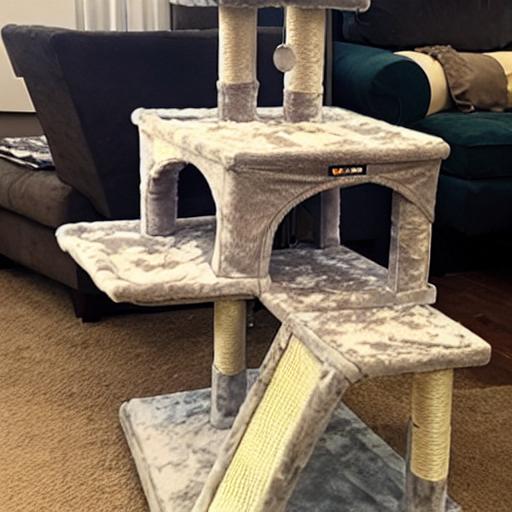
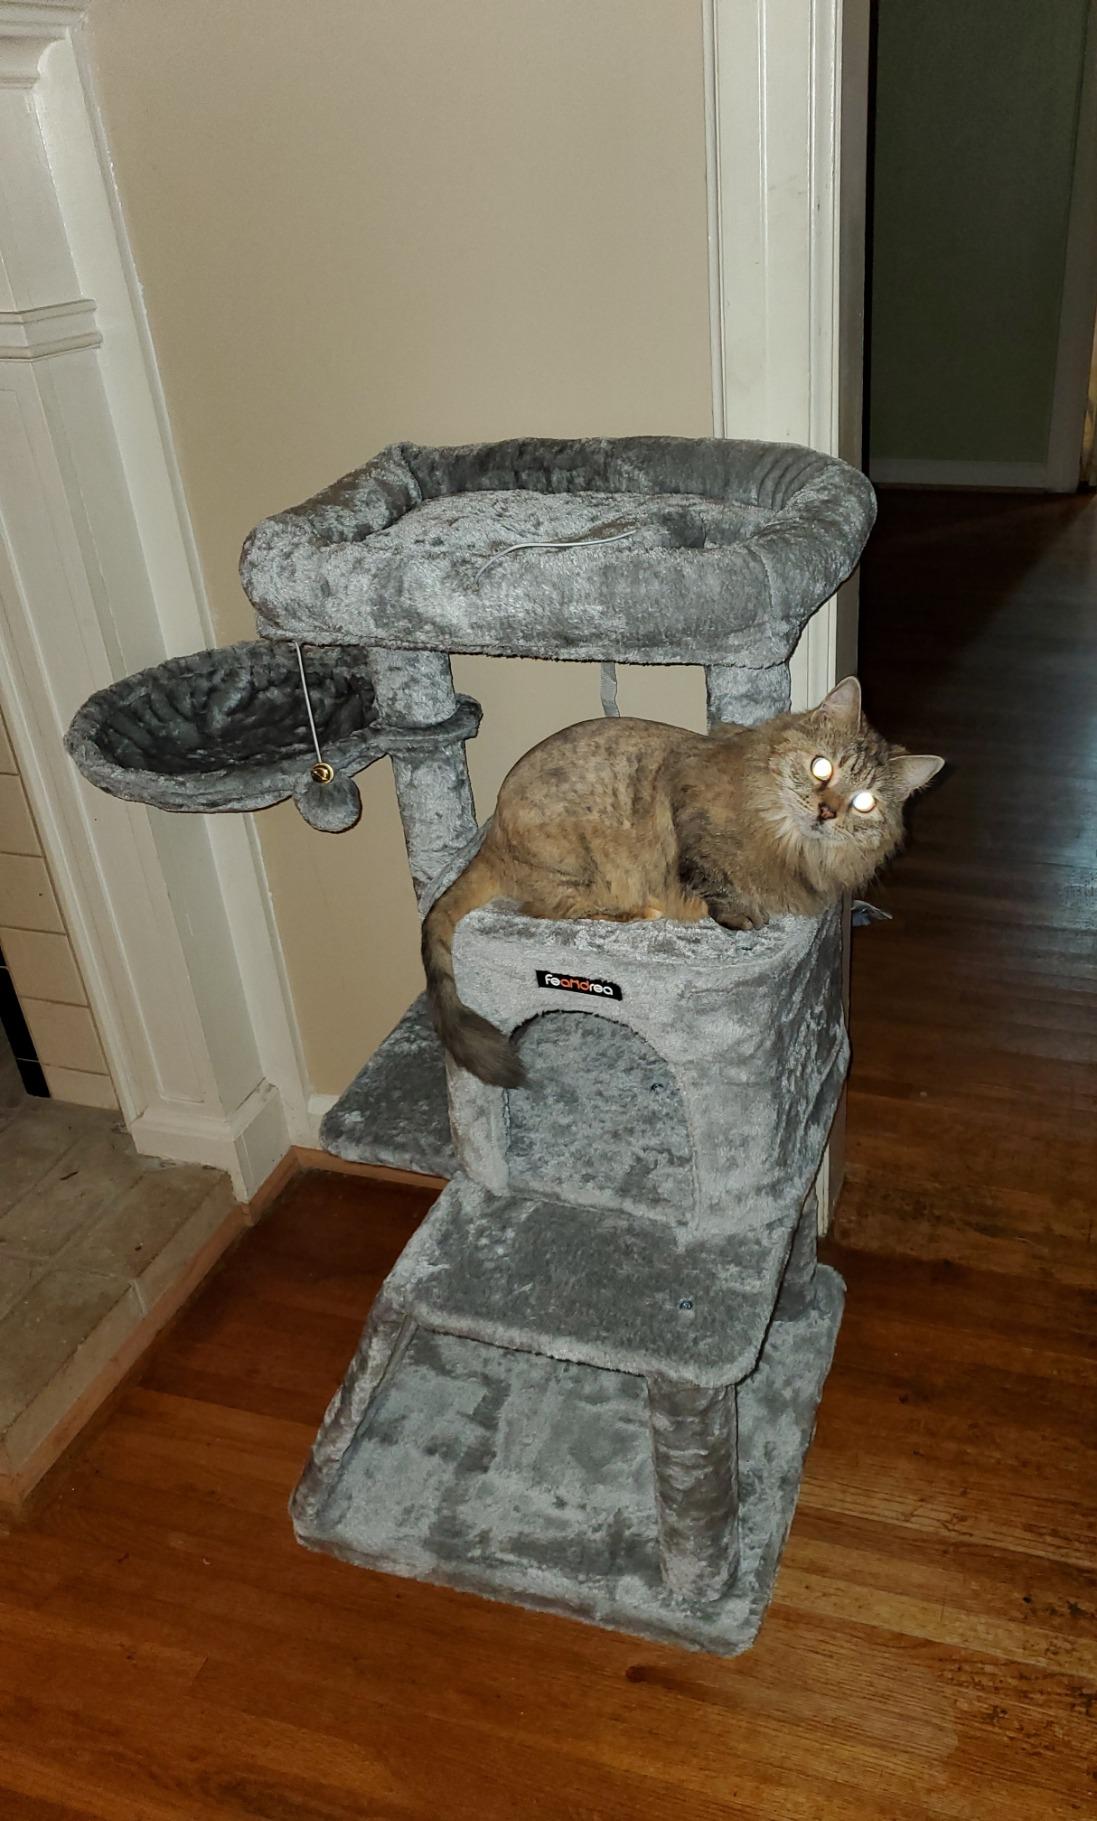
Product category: items_cat tree
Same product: no